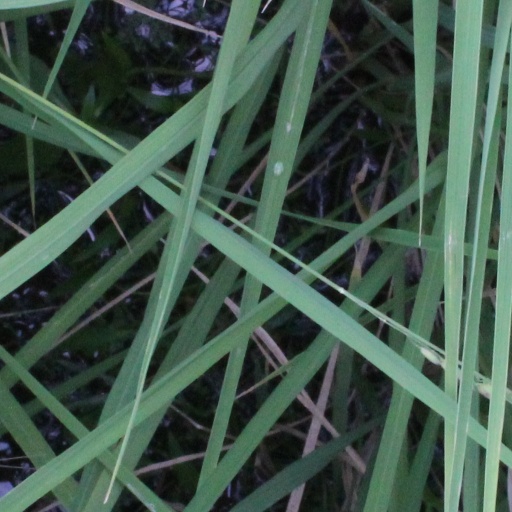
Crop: rice